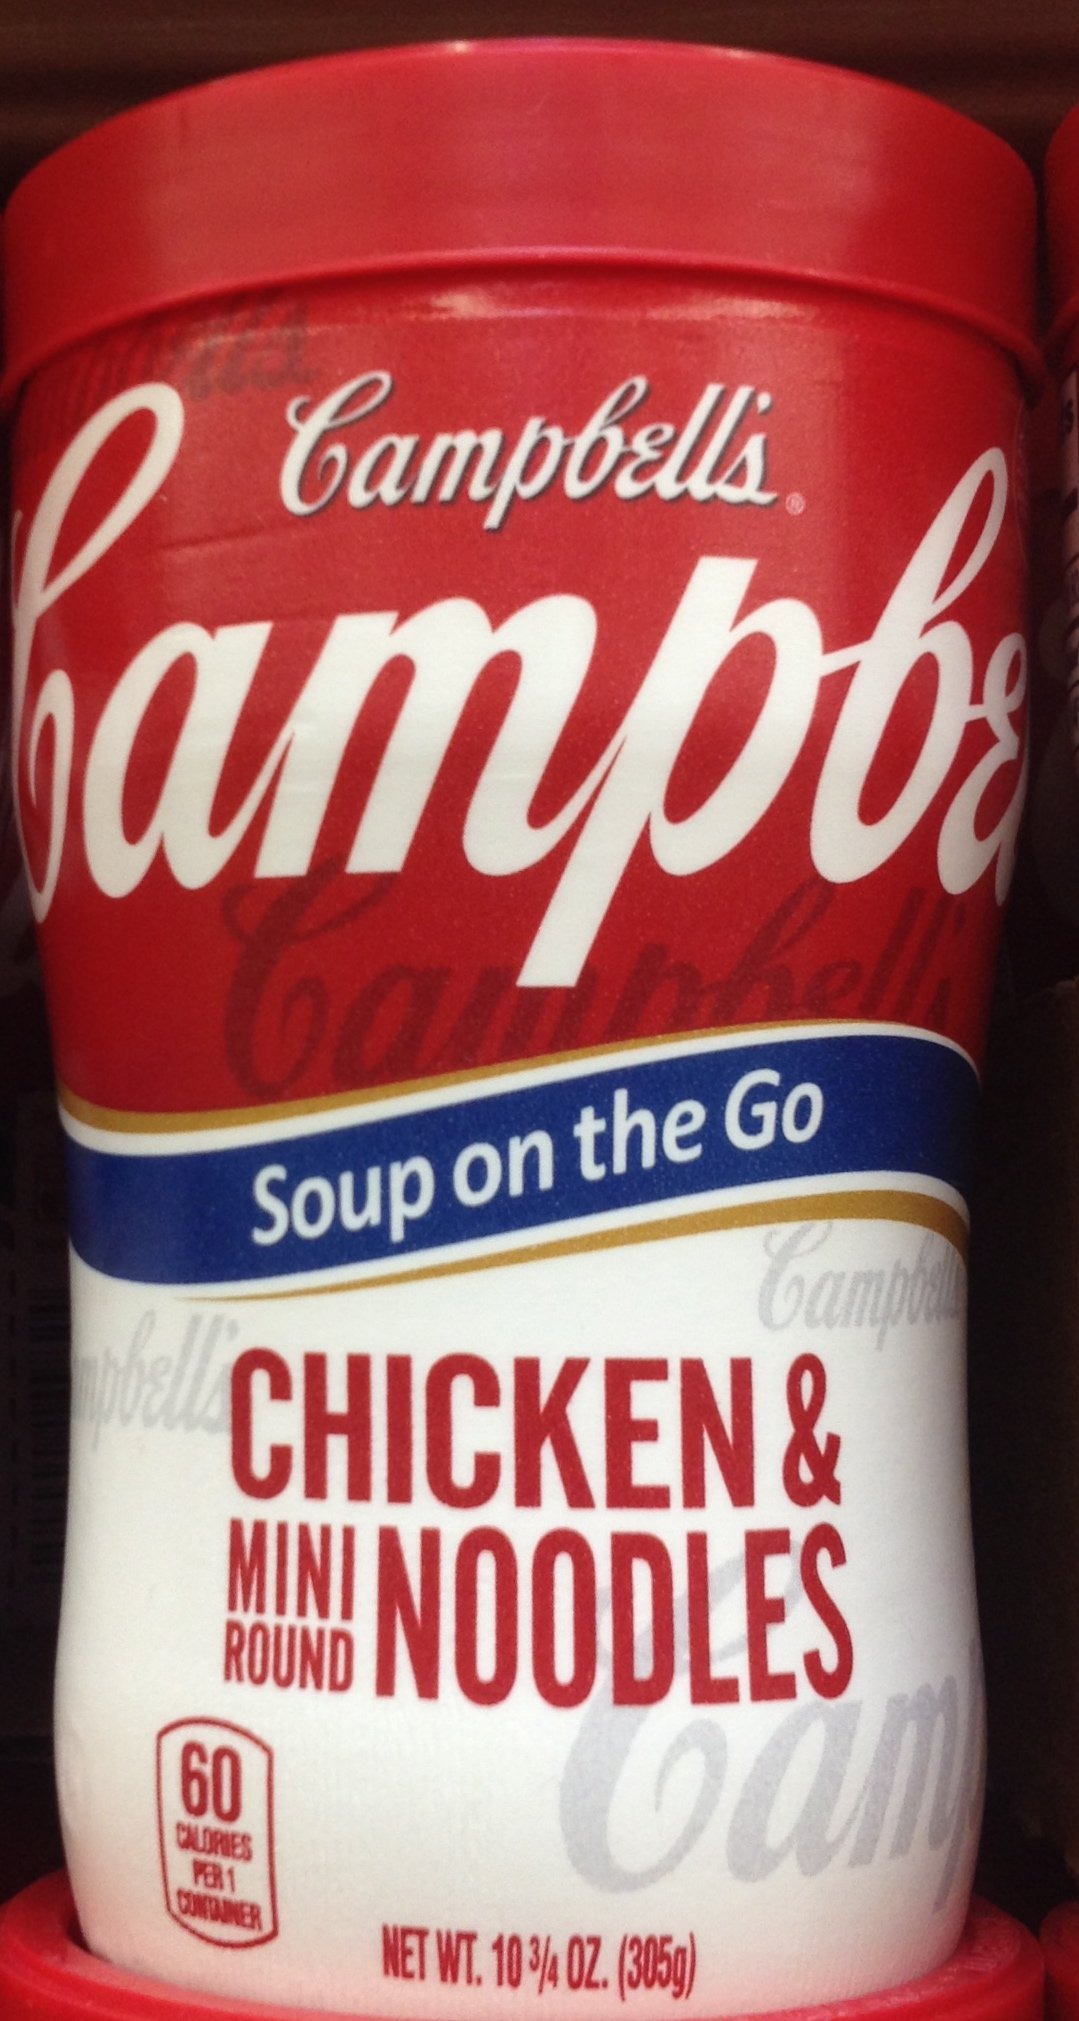
Item Name: Campbell's Chicken & Mini Round Noodles Soup on the Go 10.75oz. Cup (Pack of 10)
Value: 107.5
Unit: Fl Oz

Price: 2.61